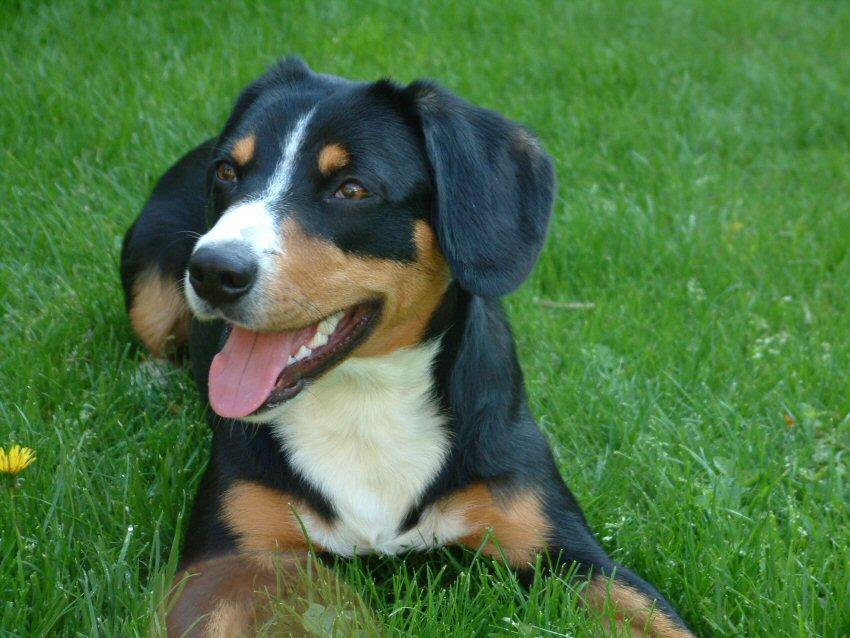
EntleBucher